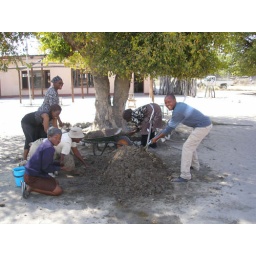
Tribal administration staff work to build a sitting area under the tree at the Kgotla.JPG